Dishonored 2

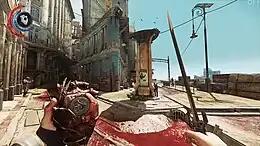
In this gameplay screenshot, the player is holding a heart item which aids in the discovery of bone charms and runes.

"Dishonored 2" is an action-adventure game with stealth elements played from a first-person perspective. After playing as Empress Emily Kaldwin during the prologue, players may decide to play either as Emily or as Corvo Attano, the protagonist from "Dishonored", the previous game. Side missions unlock alternate methods of assassination, non-lethal approaches and paths to navigate the main mission. Both characters wield a pistol, crossbow, a retractable blade, grenades and mines—all of which are upgradable. Upgrades may be purchased at black market shops found throughout levels, and blueprints scattered throughout the environment unlock new upgrades. Coin is required to buy these upgrades, which can be found throughout levels or gained from other collectibles, like stealing paintings. Players can choose whether to play stealthily or not and can finish the game without killing anyone. Health elixirs and food consumables will restore health, while mana elixirs replenish mana.